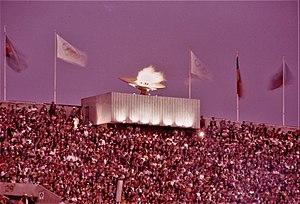
Le Kenya participe aux Jeux olympiques d'été de 1968 à Mexico, au Mexique, du 12 octobre au 27 octobre 1968. Il s'agit de sa quatrième participation à des Jeux olympiques d'été.